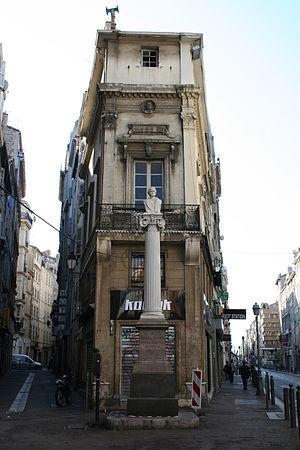
Maison de Pierre Puget à Marseille, angle de la rue de Rome et de la rue de la Palud.
Pierre Puget, né le 16 octobre 1620 à Marseille, et mort dans la même ville le 2 décembre 1694, est un sculpteur, dessinateur, peintre et architecte français.
Étienne Dantoine, né le 20 février 1737 à Marseille où il meurt le 23 mars 1809, est un sculpteur français.